Comodoro Rivadavia Railway

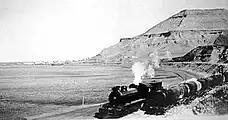
A train arriving to Km. 3, c. 1910–20

During the first years of existence, the FCCRCS trains fueled with crude oil with no refination, being considered the most expensive trains for that reason. This railway was also used to carry wood and livestock. Besides, local companies Astra and Diadema carried crude oil to the port of km. 3.